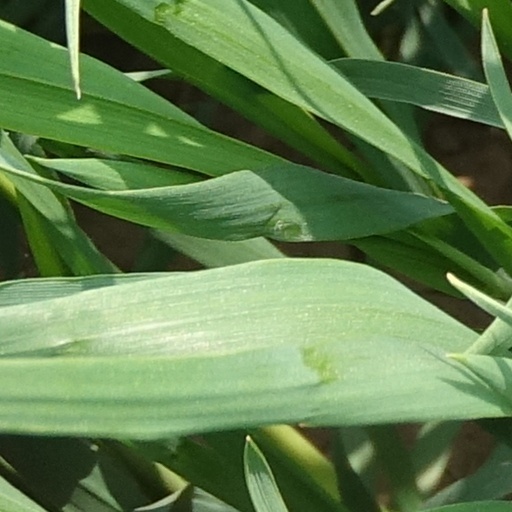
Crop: wheat